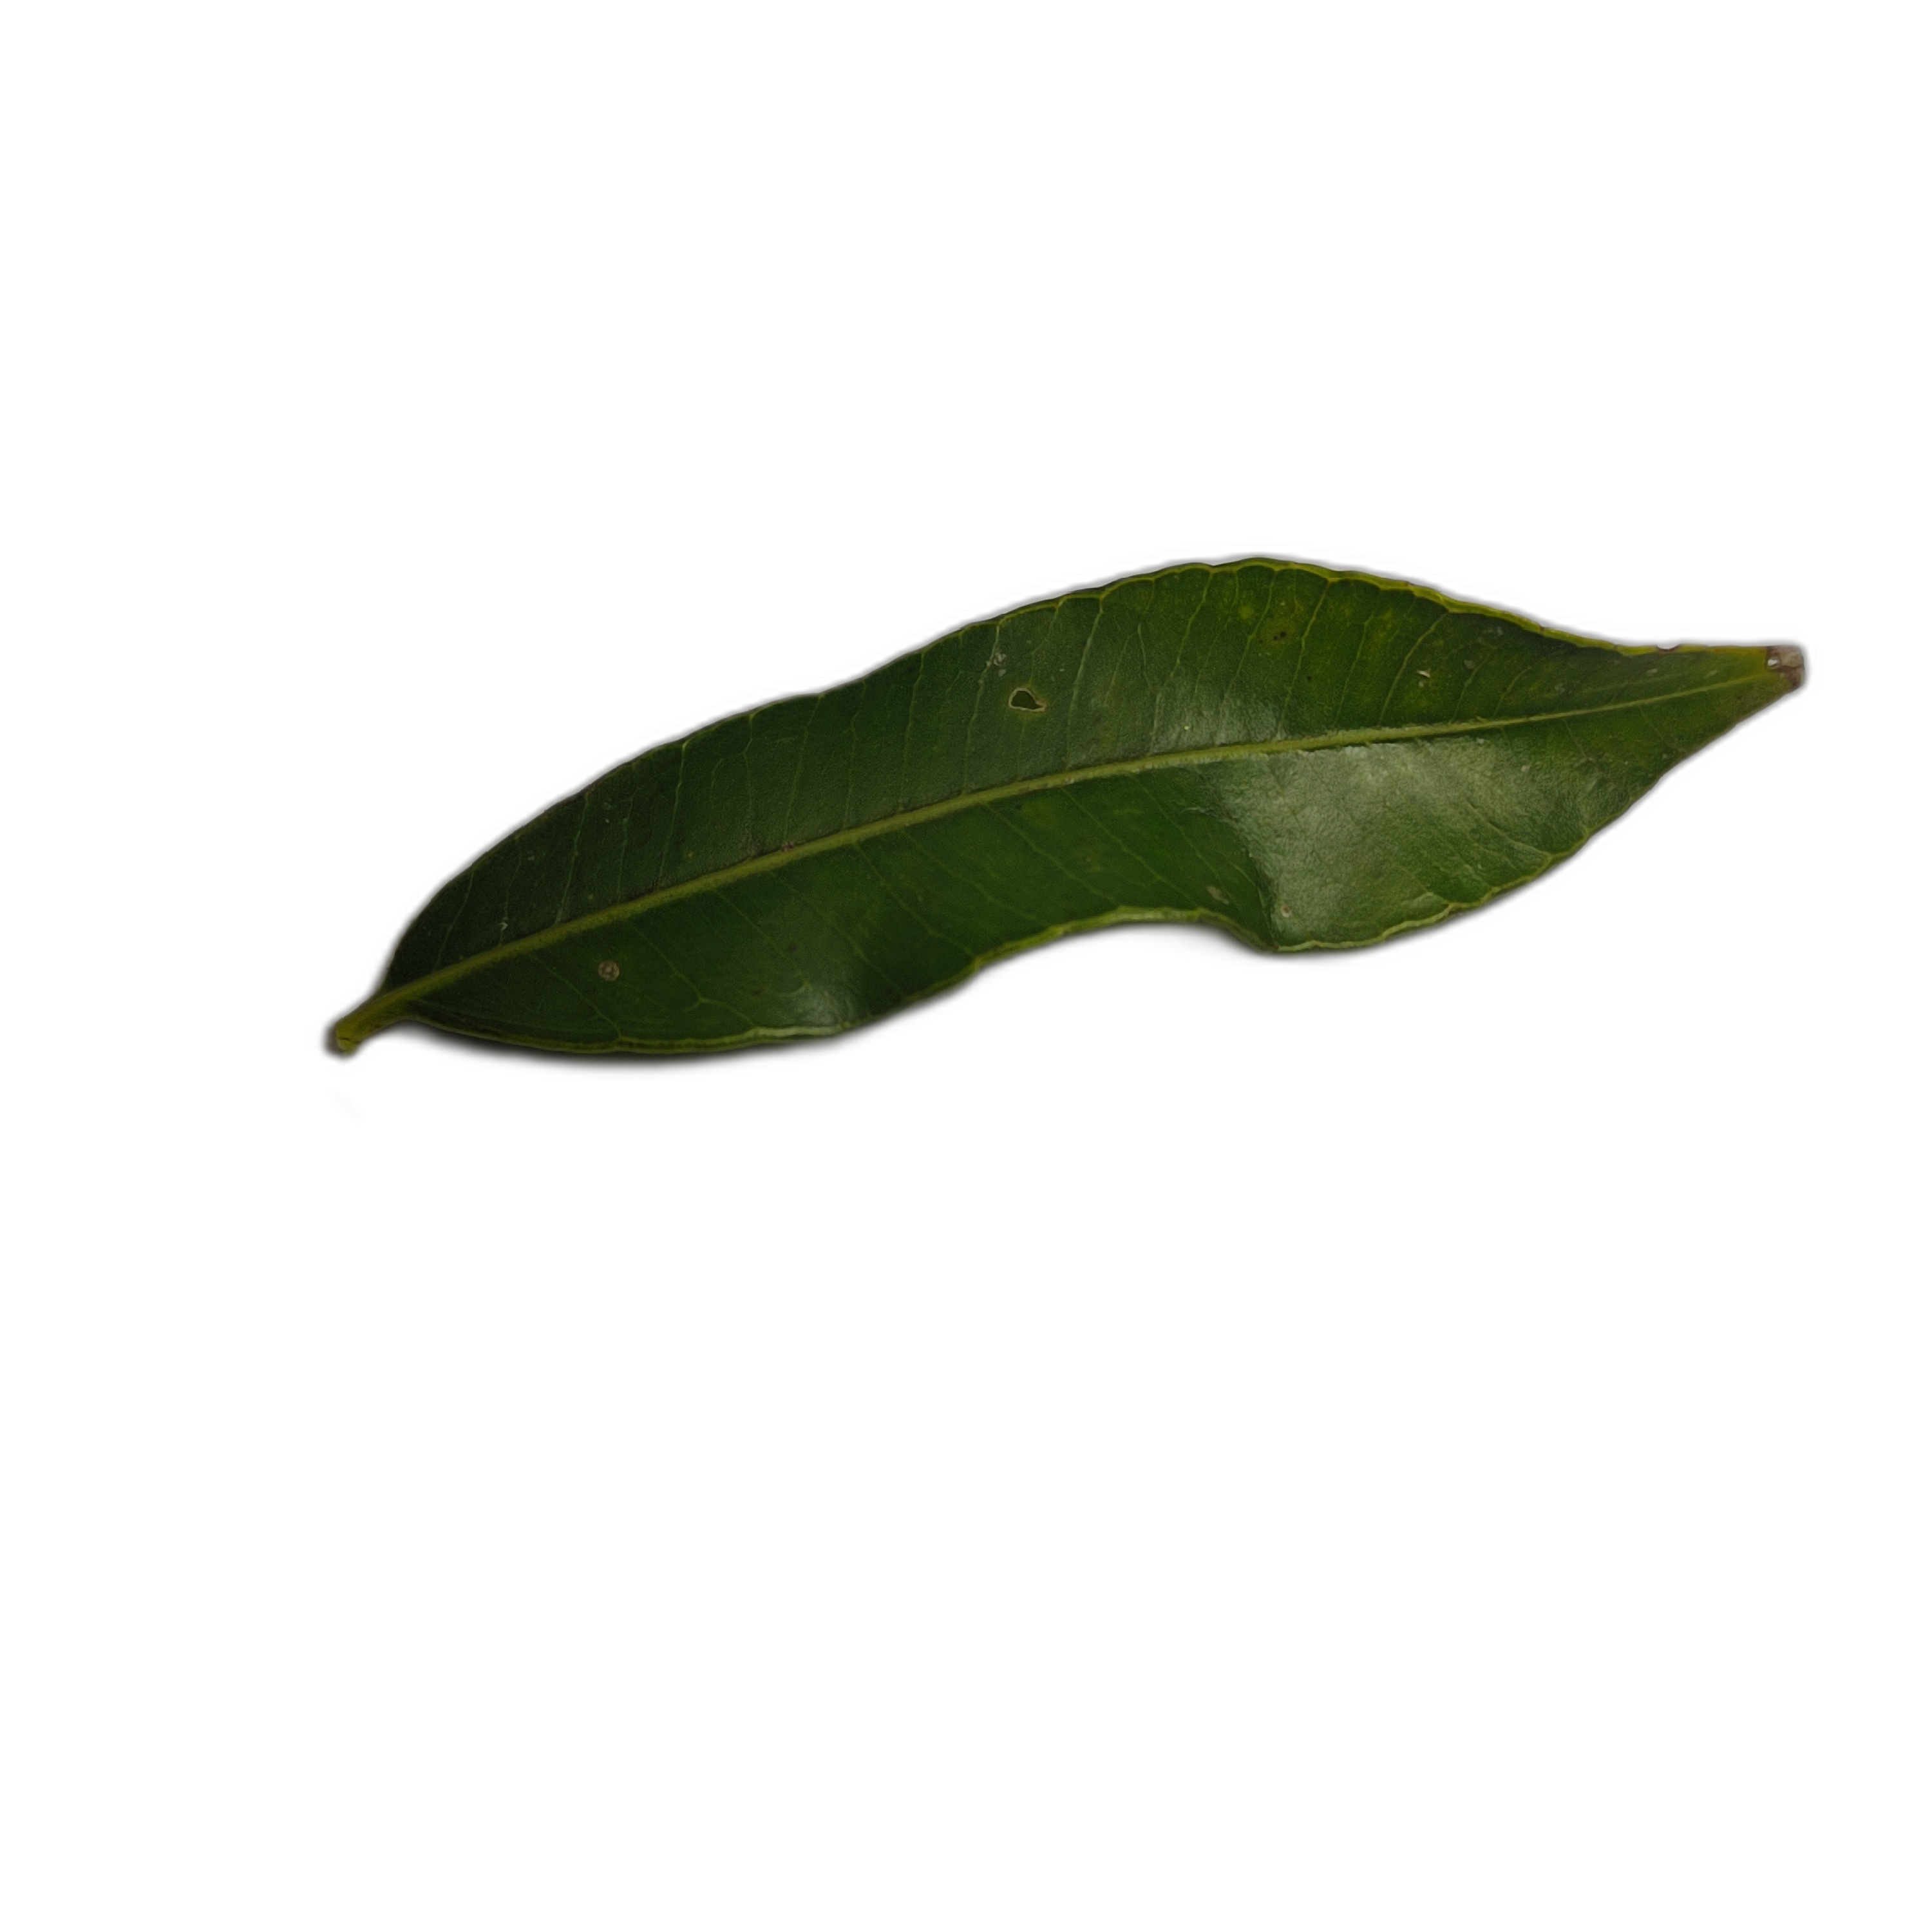
Label: healthy